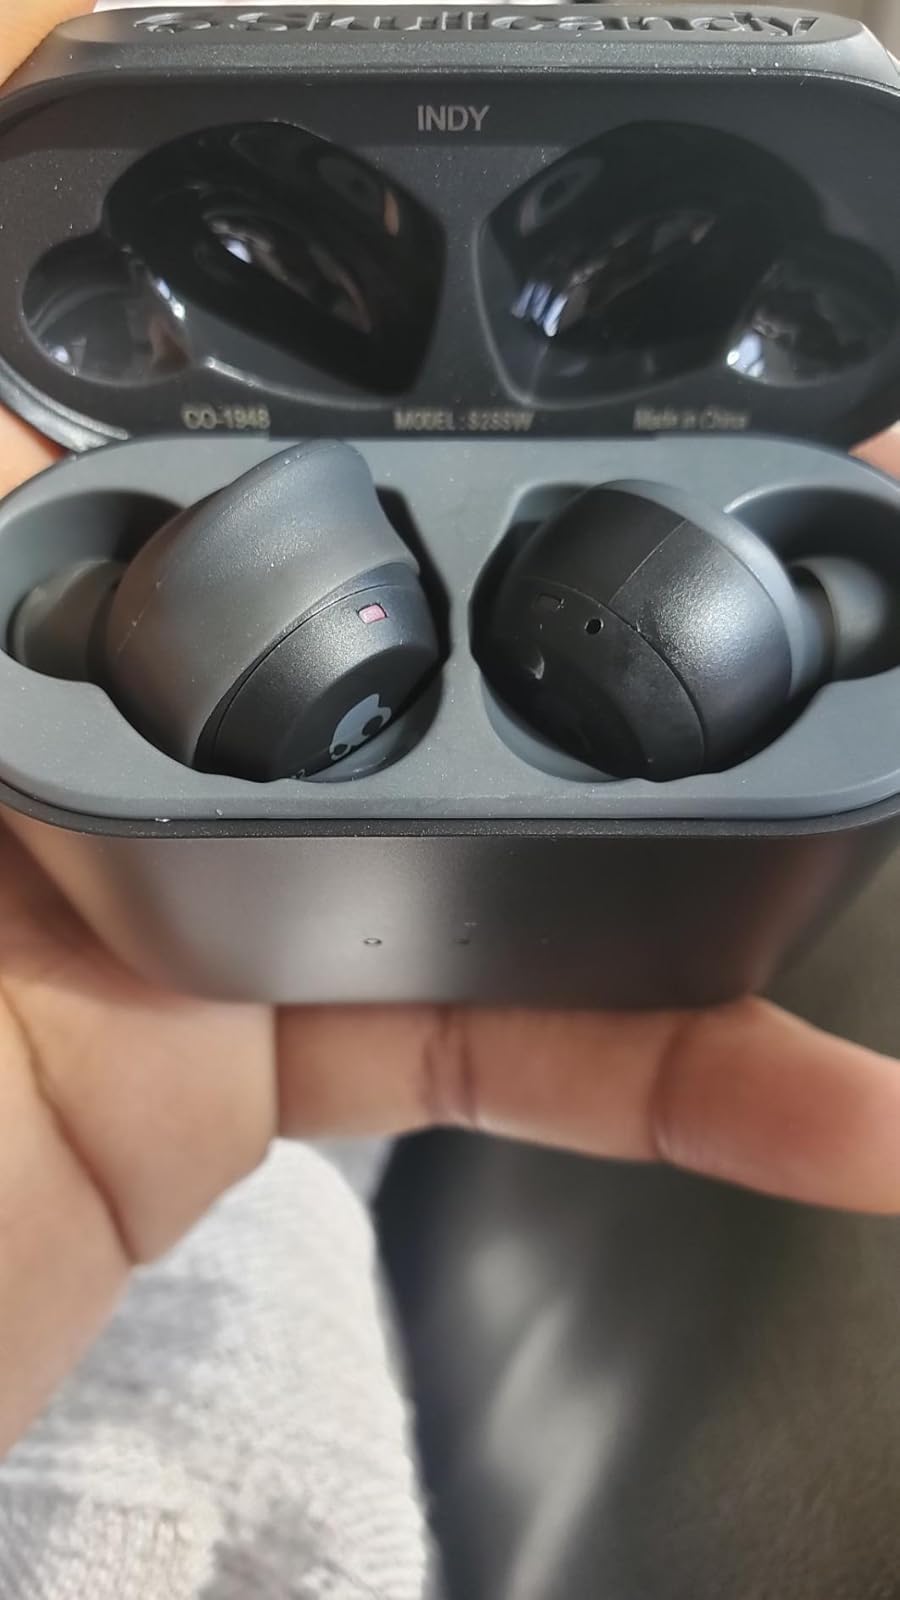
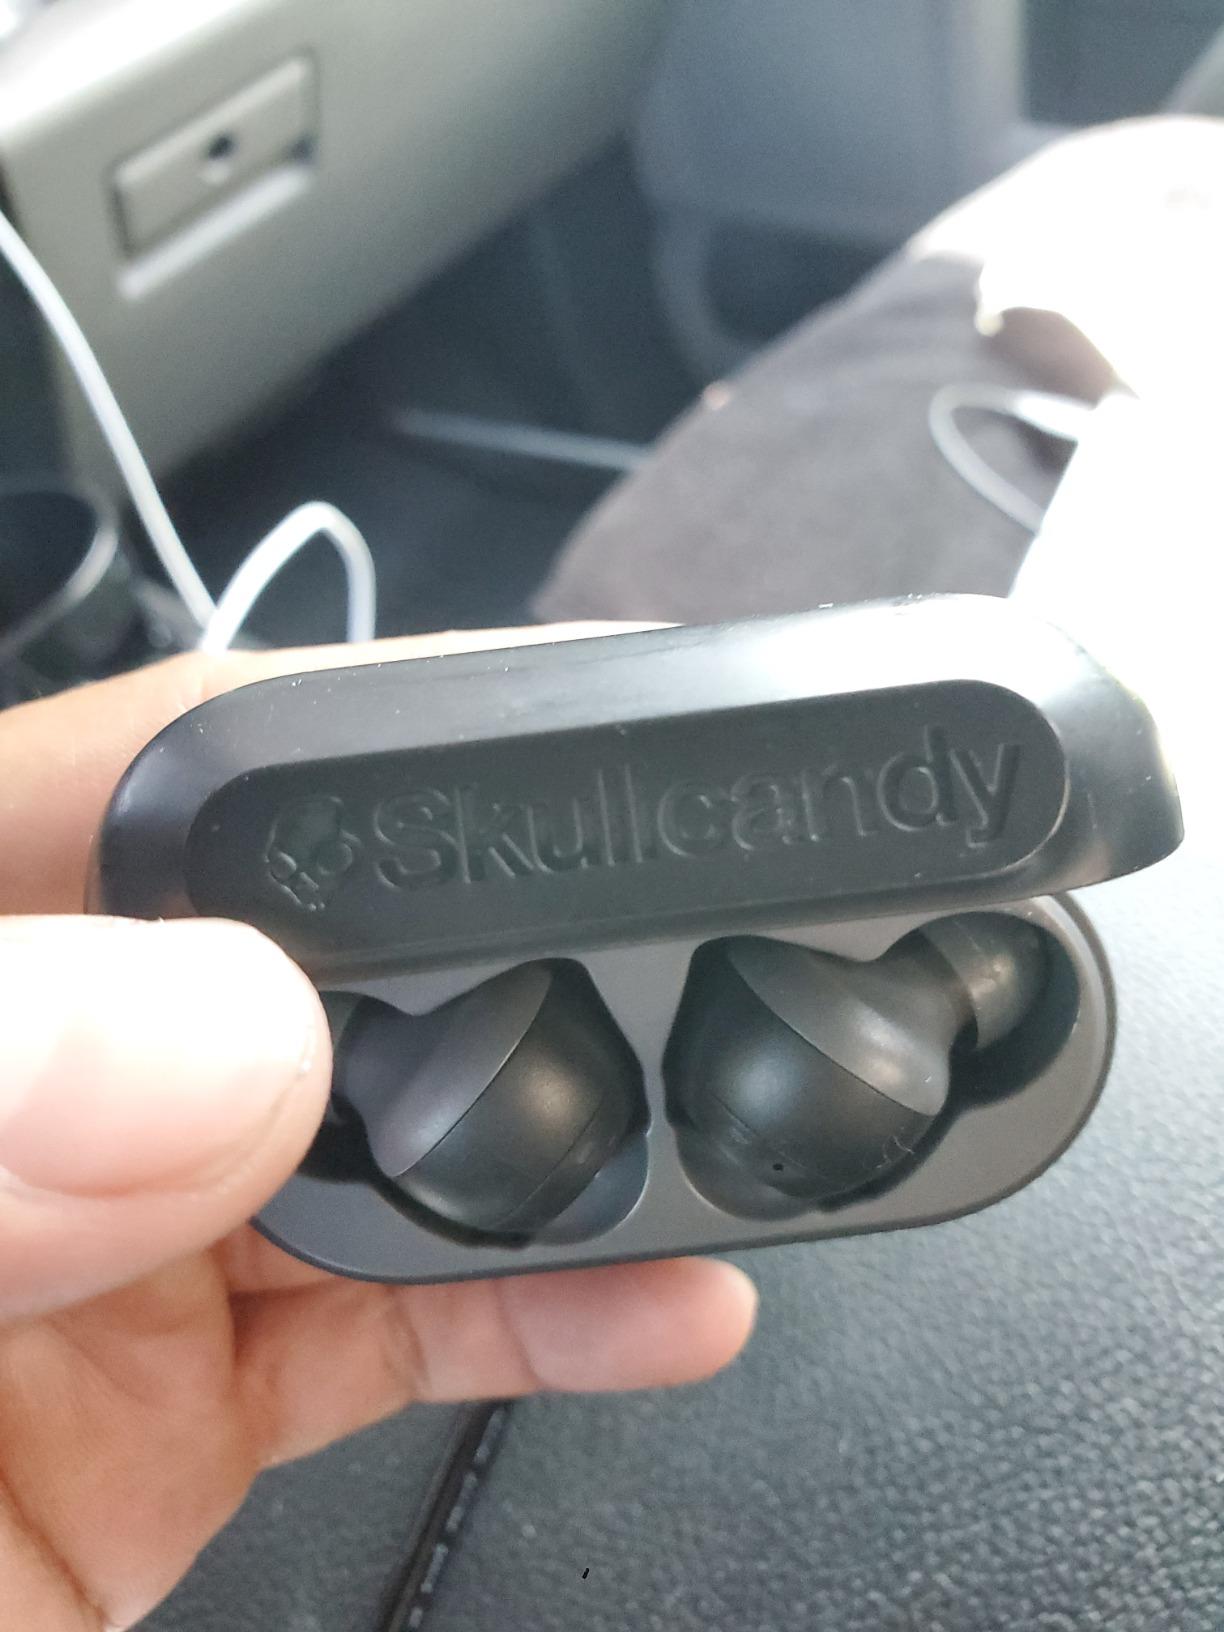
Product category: earbuds
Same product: yes